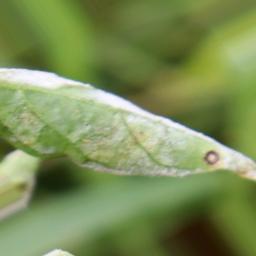
Label: powdery mildew